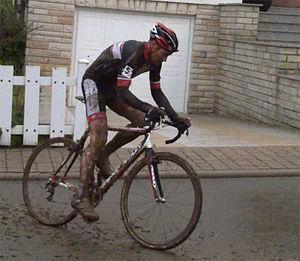
Pascal Triebel est un coureur cycliste luxembourgeois, spécialiste du cyclo-cross.